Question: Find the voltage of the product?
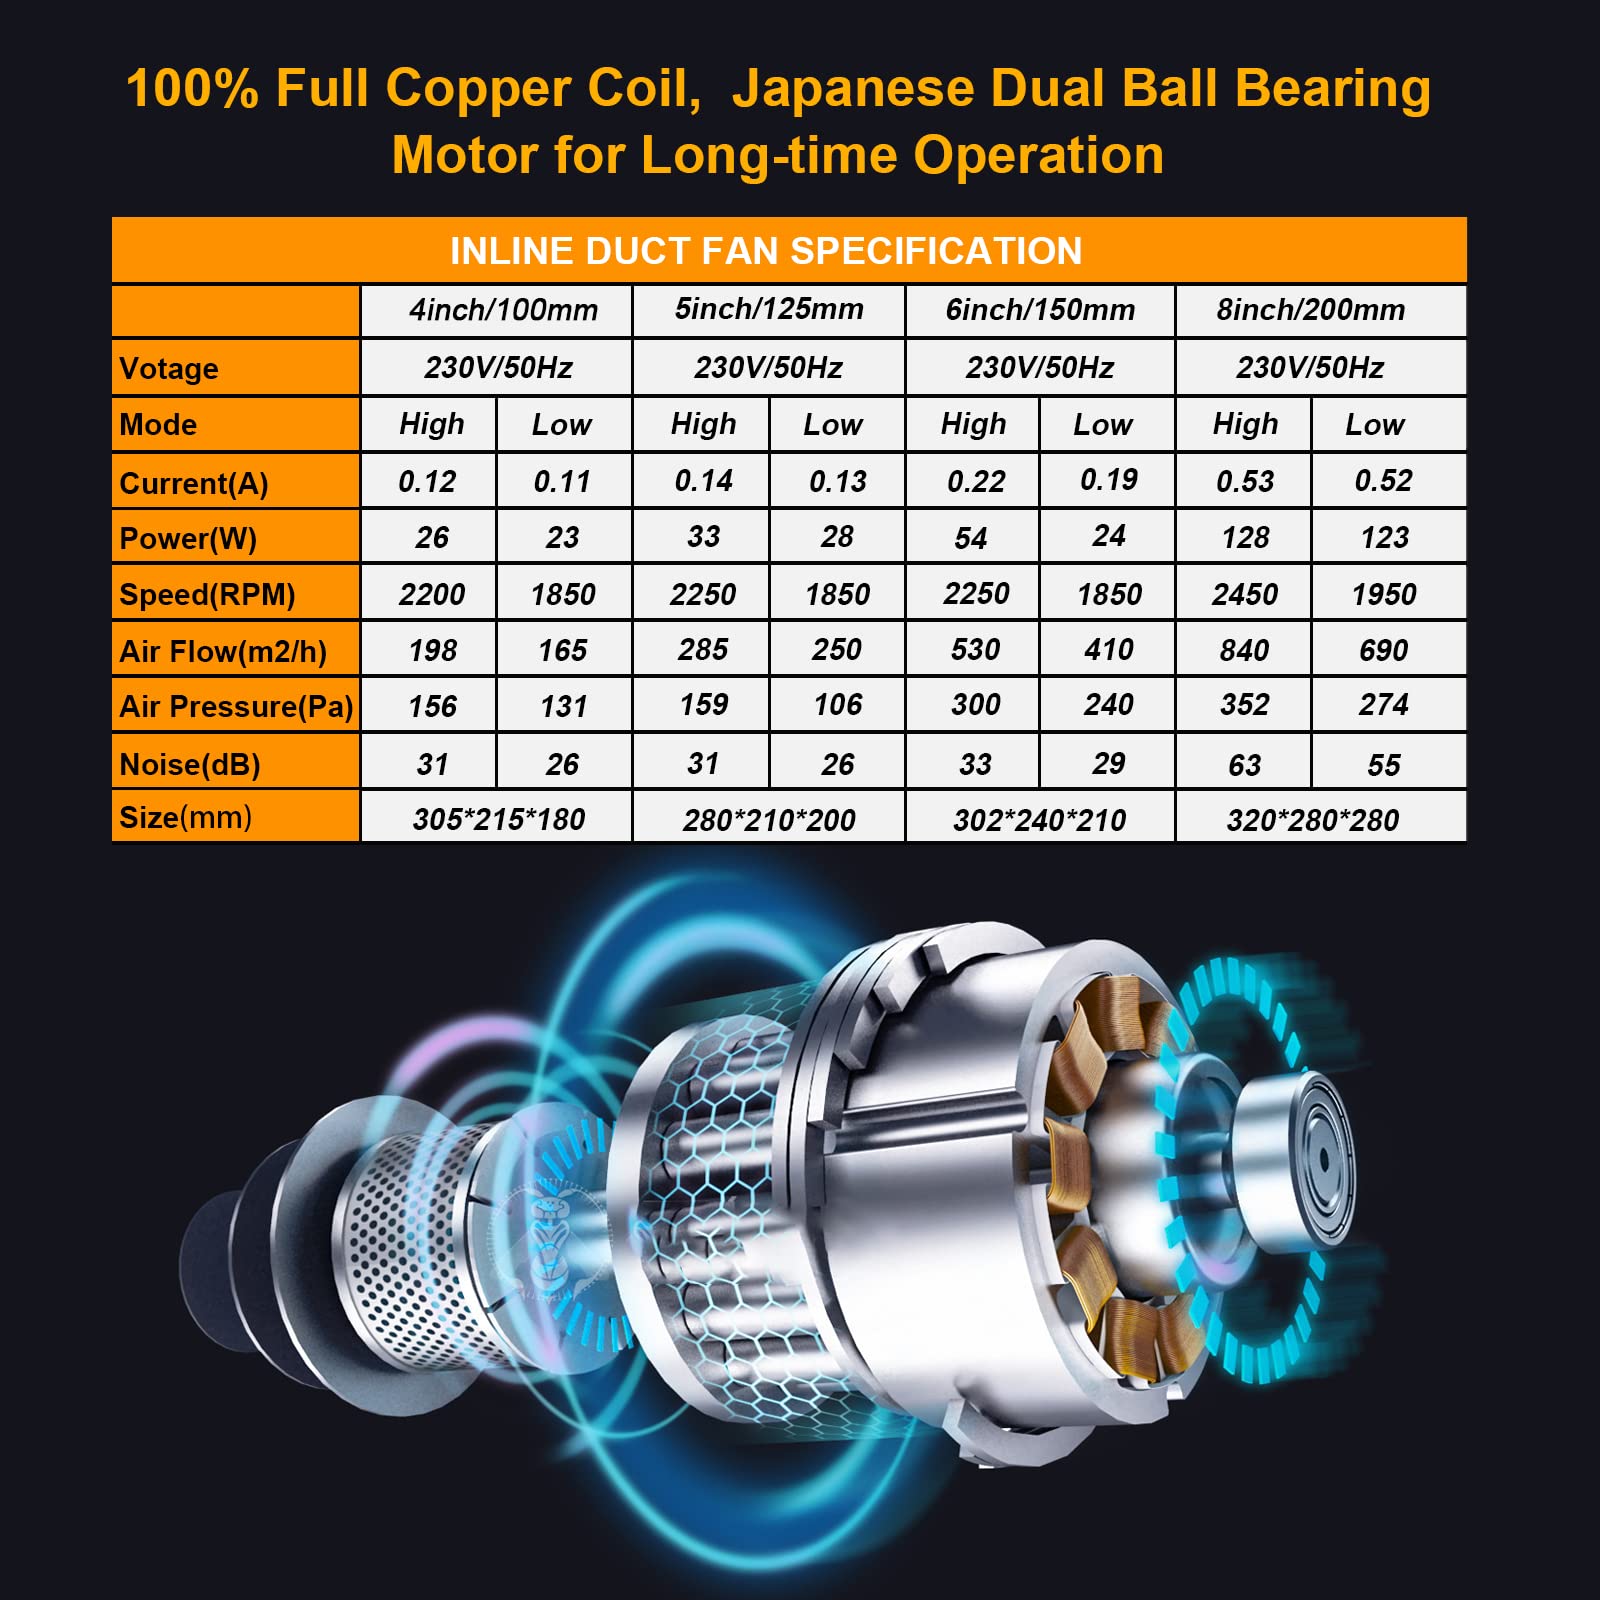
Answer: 230.0 volt